Royal Brunei Airlines

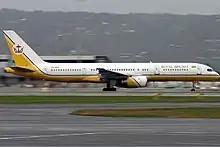
The arrival of Boeing 757-200 commenced the beginning of Royal Brunei's mid- and long-haul expansion.

With the airline's rapid expansion, the 737s were sold, replaced by the Boeing 767. Before that, 757-200s served the airline between Brunei, the Middle East, and Gatwick.